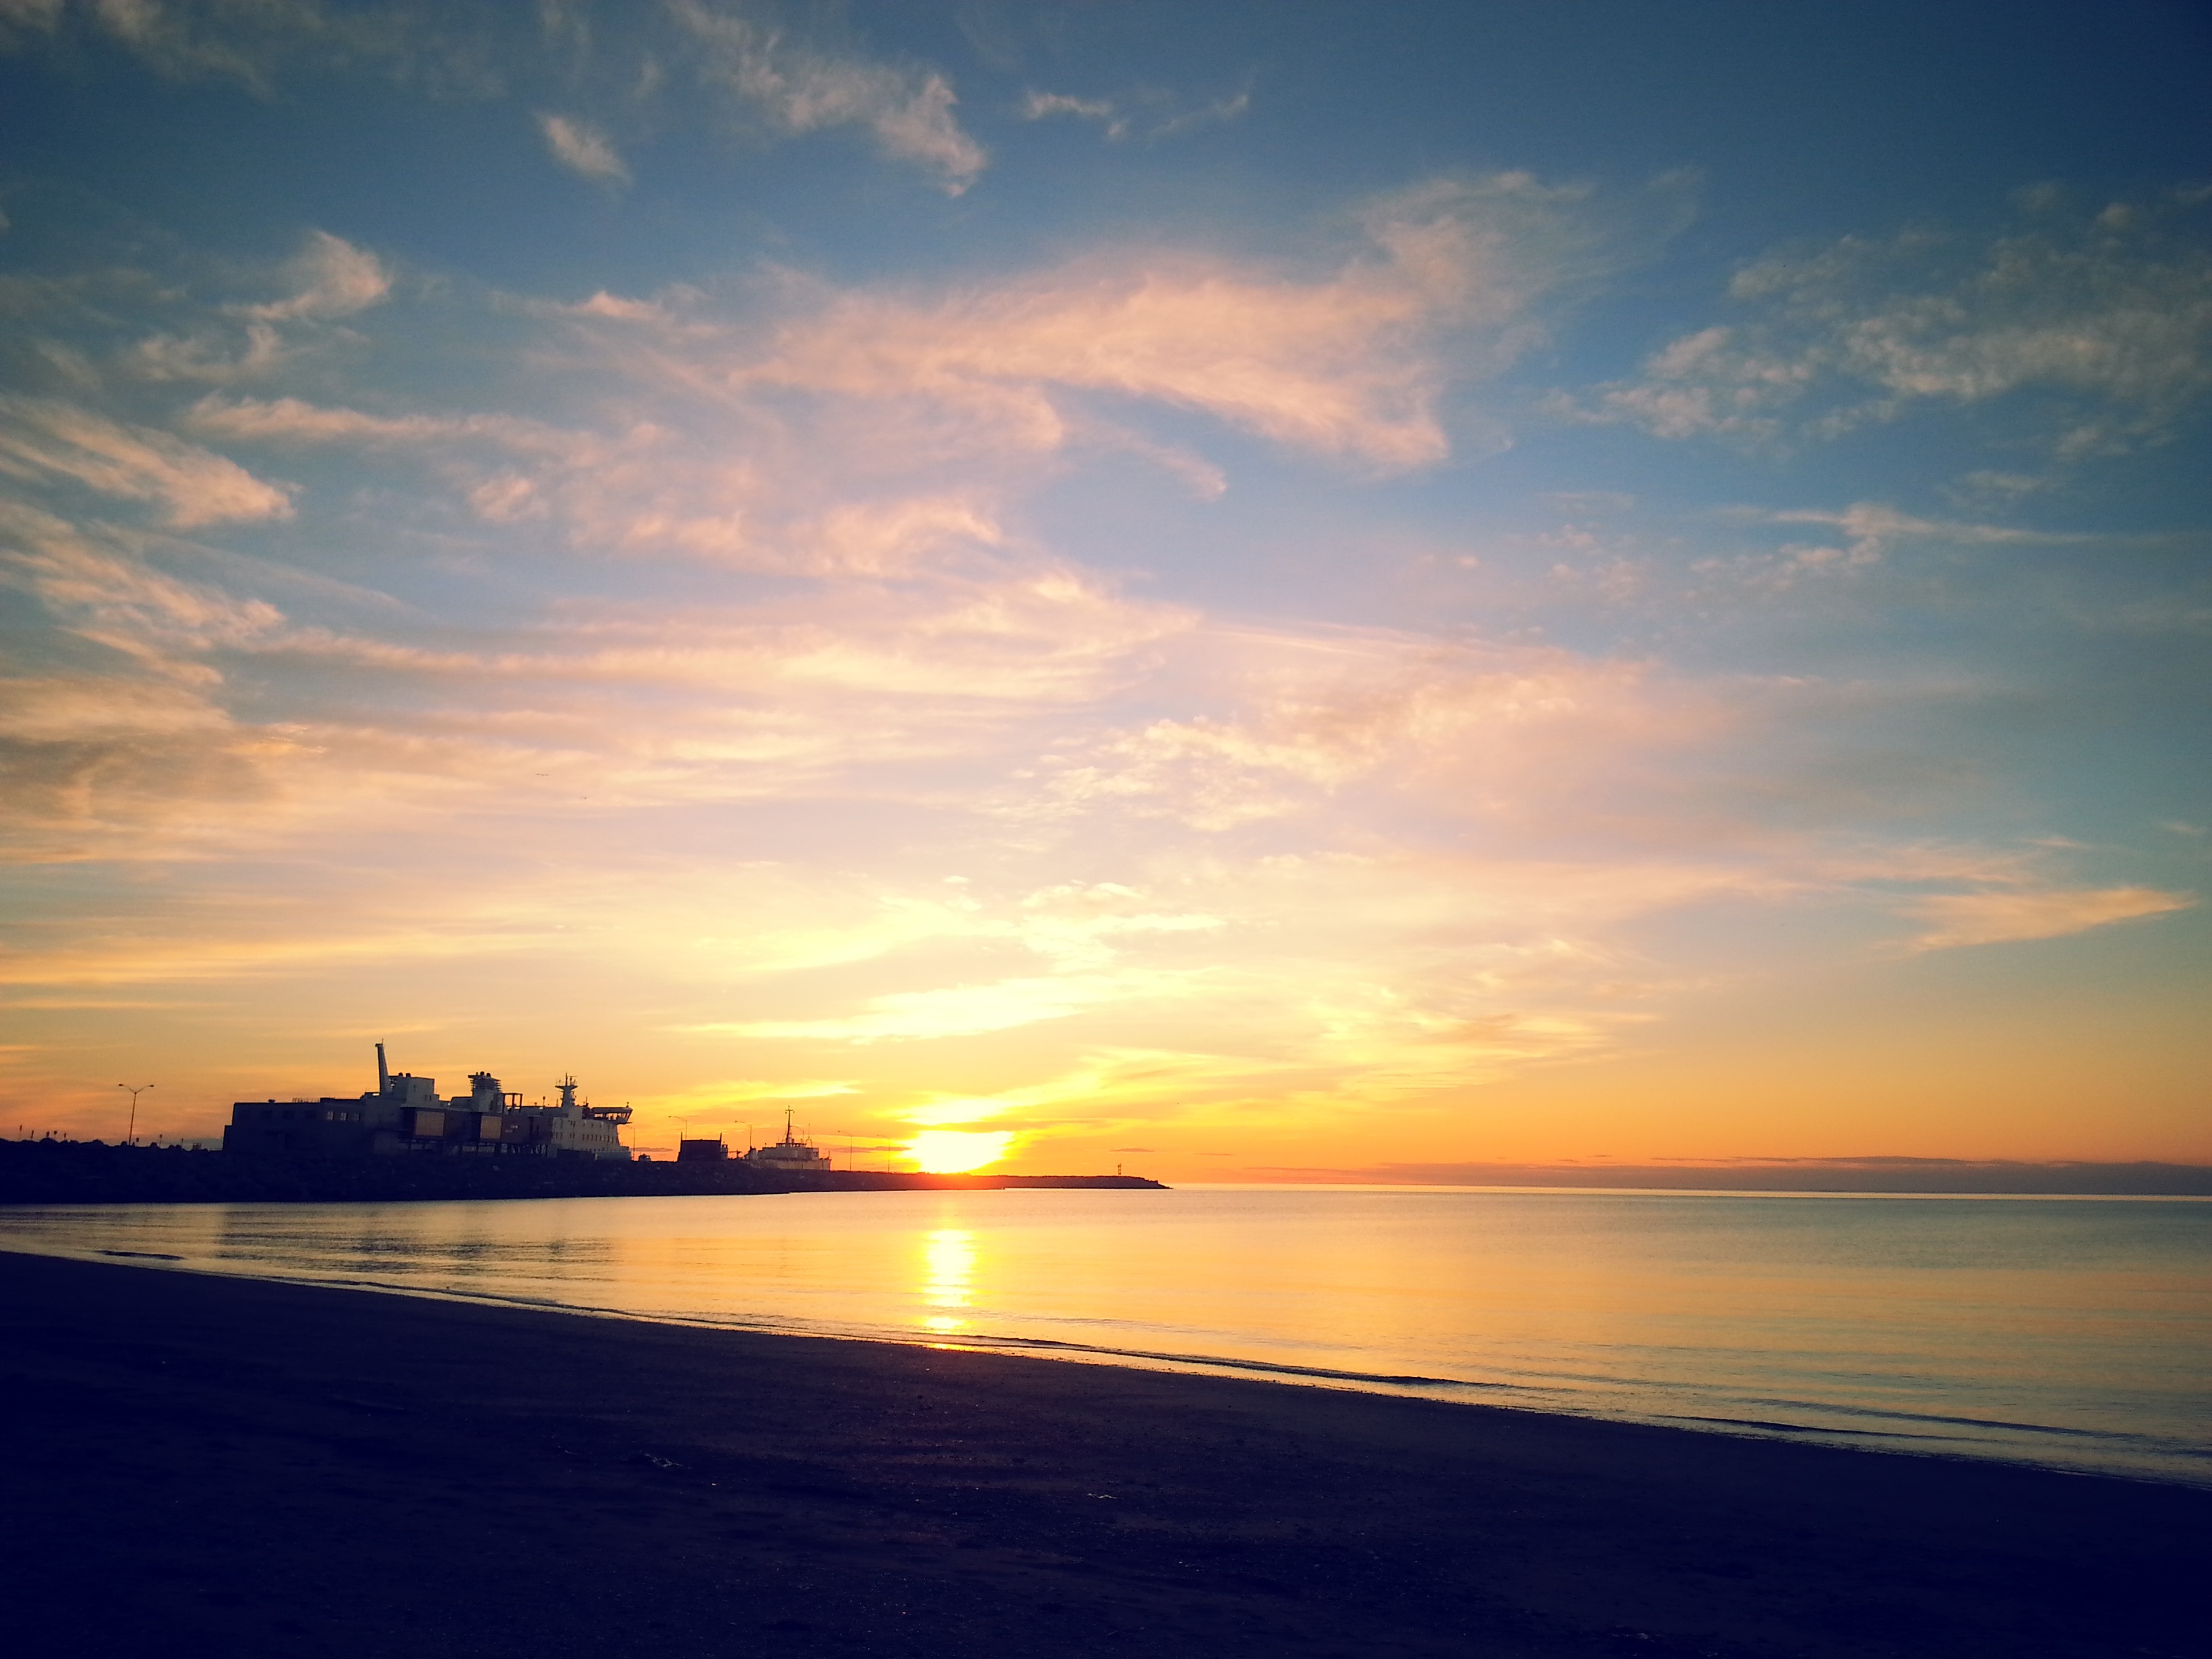
beach, landscape, sea, coast, nature, ocean, horizon, light, cloud, sky, sun, sunrise, sunset, sunlight, morning, shore, dawn, river, dusk, evening, body of water, clouds, canada, quebec, afterglow, nature sunset, matane